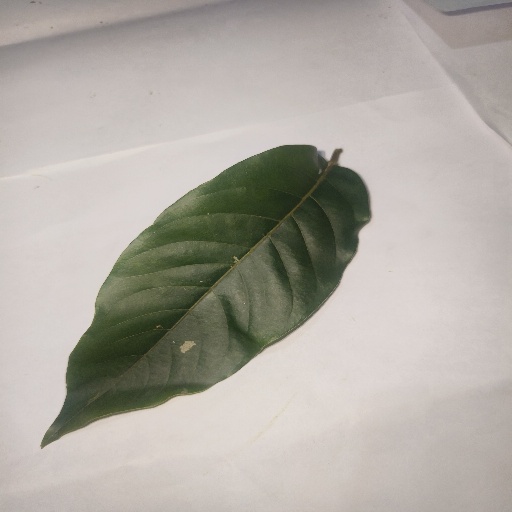
Species: HariTaki
Leaf condition: Healthy Leaf